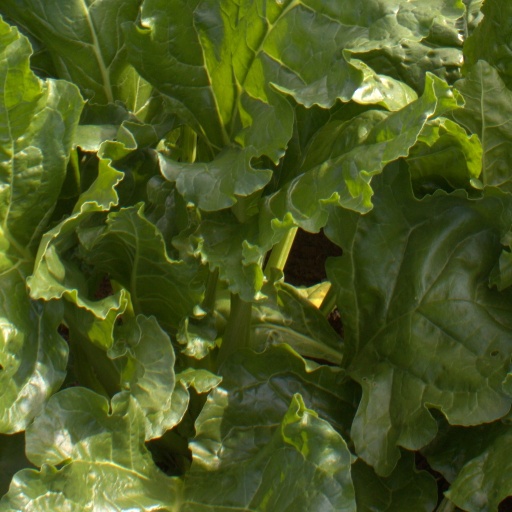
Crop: sugar beet